Vahram Papazian

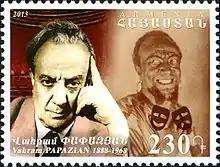
Vahram Papazyan on a 2013 Armenian stamp

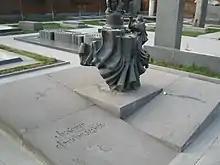
Grave of Vahram Papazyan, Pantheon cemetery in Yerevan

Vahram Papazian or Papazyan (6 January 1888 in Constantinople, Ottoman Empire – 5 June 1968 in Yerevan, Armenia), was a Soviet actor who was an ethnic Armenian, mostly known for his Shakespearean roles. Vahram did plays in Constantinople, Tiflis, Baku Armenian theaters, Moscow's Maly Theatre and in France, Italy, Austria, Spain, and Belgium. Papazian began his career in 1908, where he was regarded as one of the best Armenian actors at the time. Before his death he was known as the leading star in the Sundukyan Academic Theatre. The "Council of National Literature's" wrote that 'Vahram Papazian's Othello dominated the Armenian stage for more than half a century'.